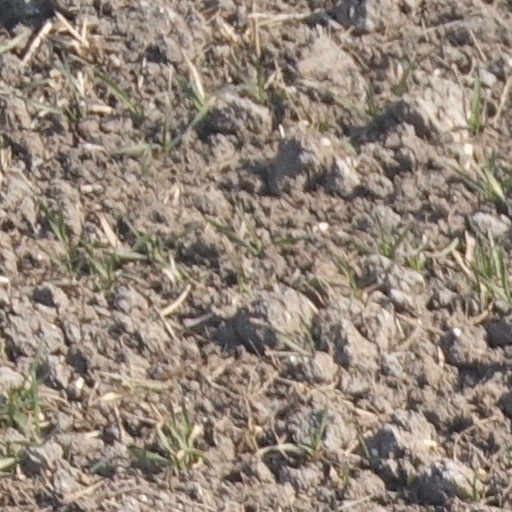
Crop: wheat